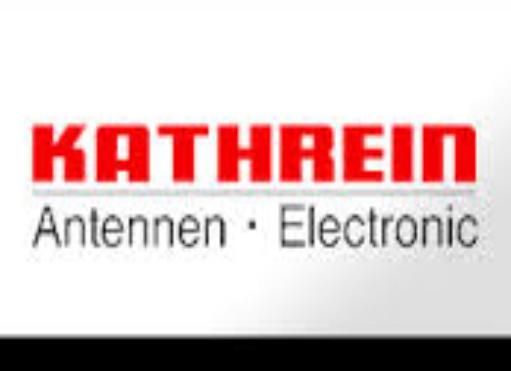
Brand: Kathrein
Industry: Electronic